Le songe d'une nuit d'été

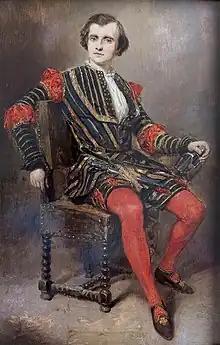
Eustache Lorsay, "Jean-Jacques Boulo as Lord Latimer", 1850 (Paris, Bibliothèque-Musée de l'Opéra National de Paris)

It is night; the waters of the lake, the moonlight shining through the branches of the trees, the general effect of a deep forest, all combine to confuse the senses of Shakespeare upon his awakening. He hears harmonious sounds; presently he sees a white form, and a voice is heard. It is that of his muse, who reproaches him for his neglect and his threatened abandonment of her. The poet, instantly captivated by the apparition, soon perceives that his good genius is no other than a charming woman. He advances towards her, and Olivia, terrified by the situation in which the Queen has placed herself by impersonating the apparition, substitutes herself for her royal mistress.